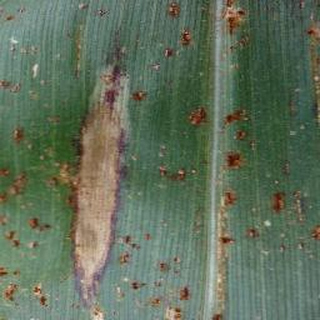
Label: corn_northern_leaf_blight